Belgrade Marathon

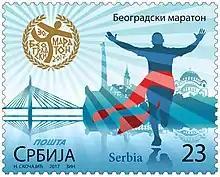
Serbian postage stamp featuring the 30th Belgrade Marathon in 2017

The origins of marathon culture in Belgrade trace back to 2 May 1910, when "Velika pešačka utakmica" (eng. "The Great Walking Race") took place from Obrenovac to Belgrade, with finishing line being in Košutnjak. Out of 97 participants, a bookstore owner Aleksandar Popović crossed the finishing line first and became a race winner.